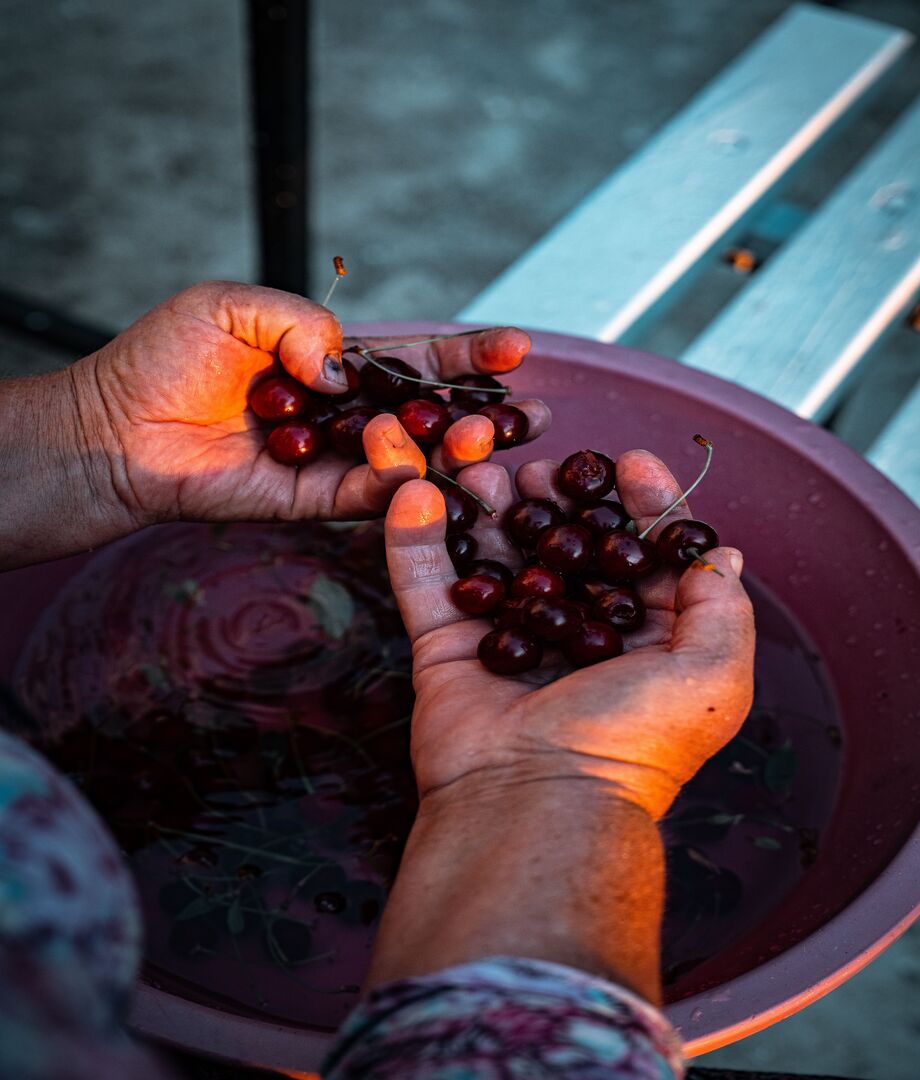
Label: cherry